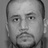
Emotion: neutral